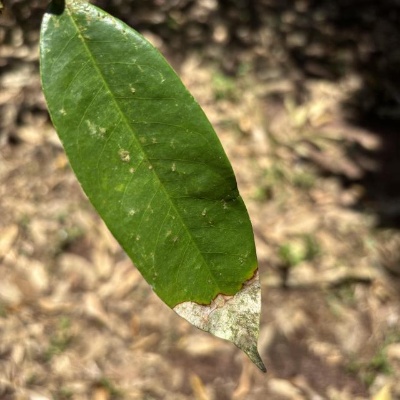
Label: Leaf_Blight